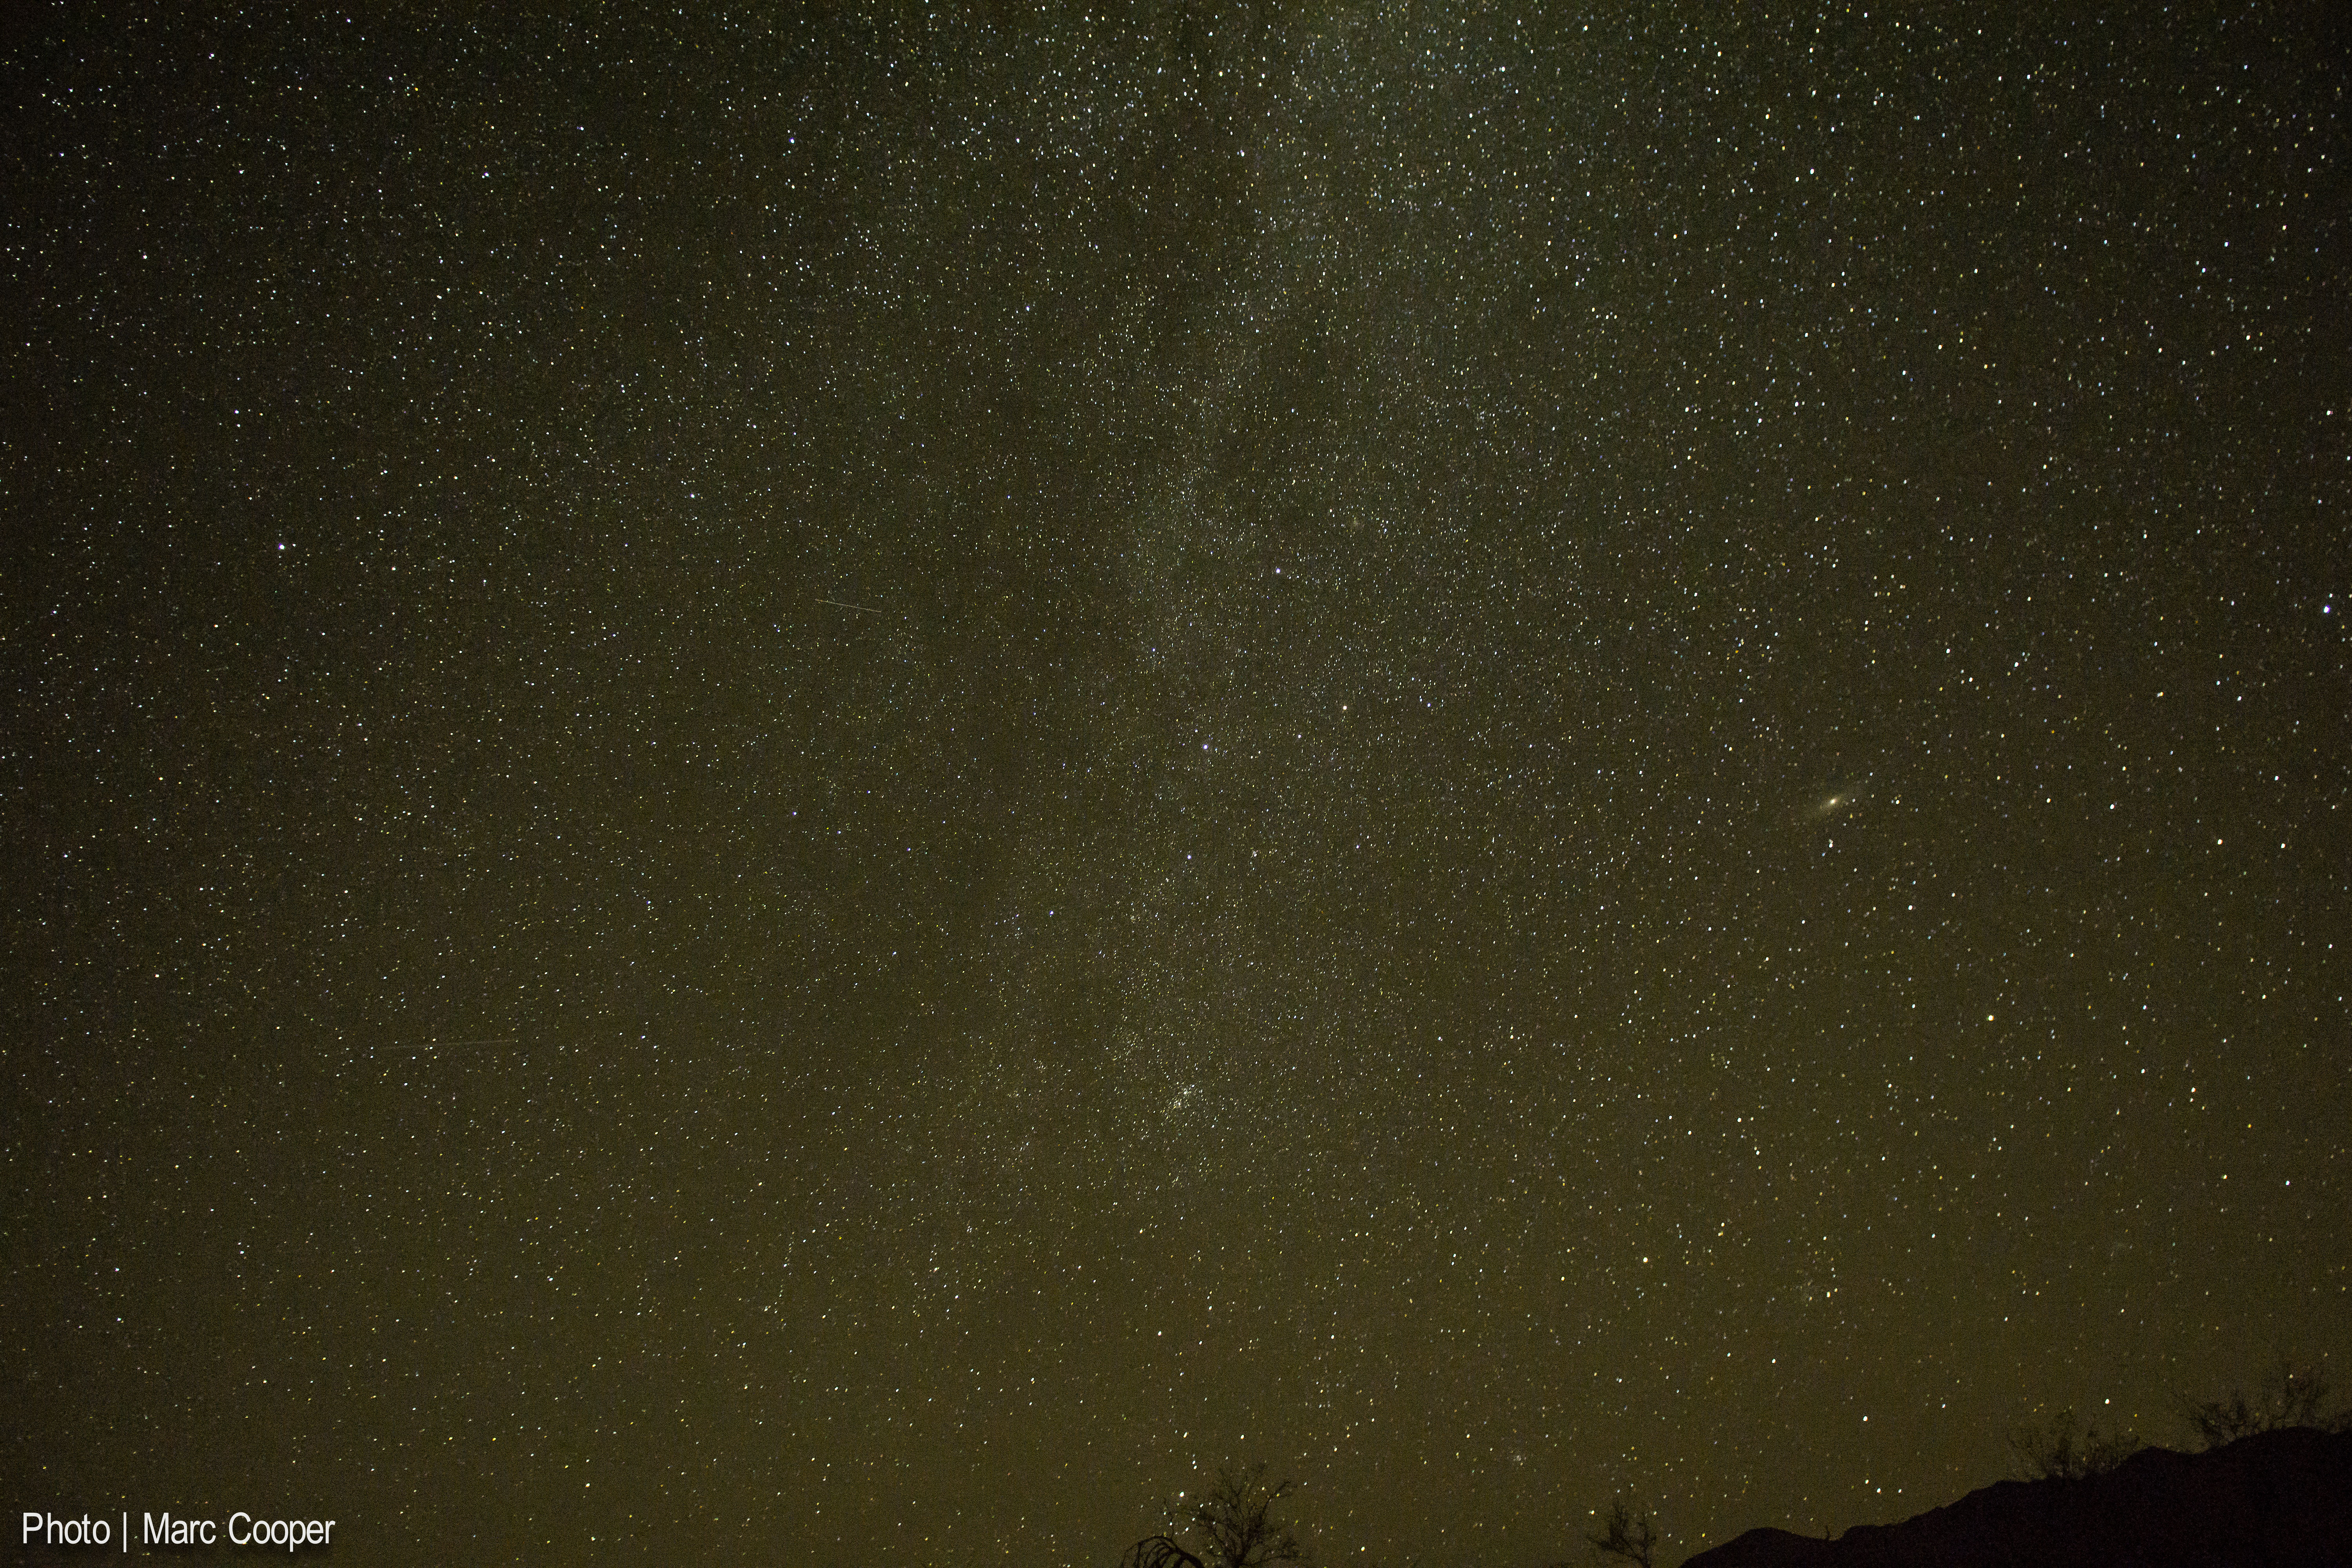
sky, night, star, milky way, atmosphere, galaxy, outer space, cool image, astronomy, i, astronomical object, spiral galaxy